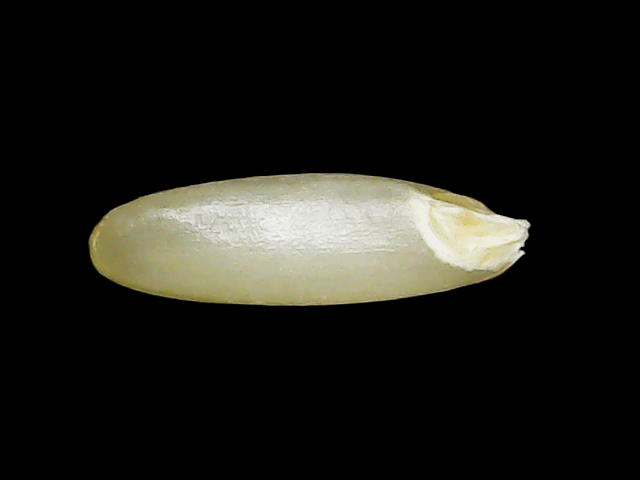
Rice variety: Binadhan23